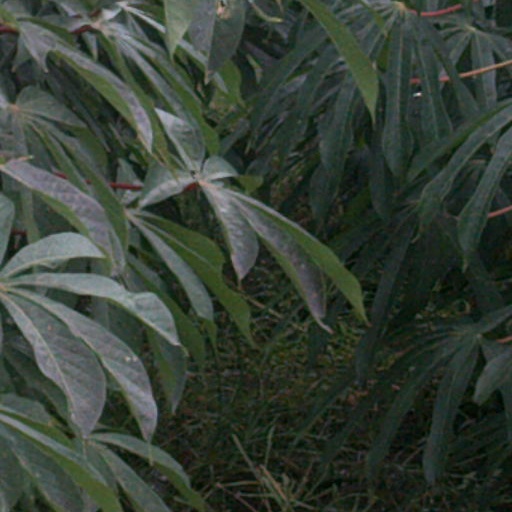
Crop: cassava